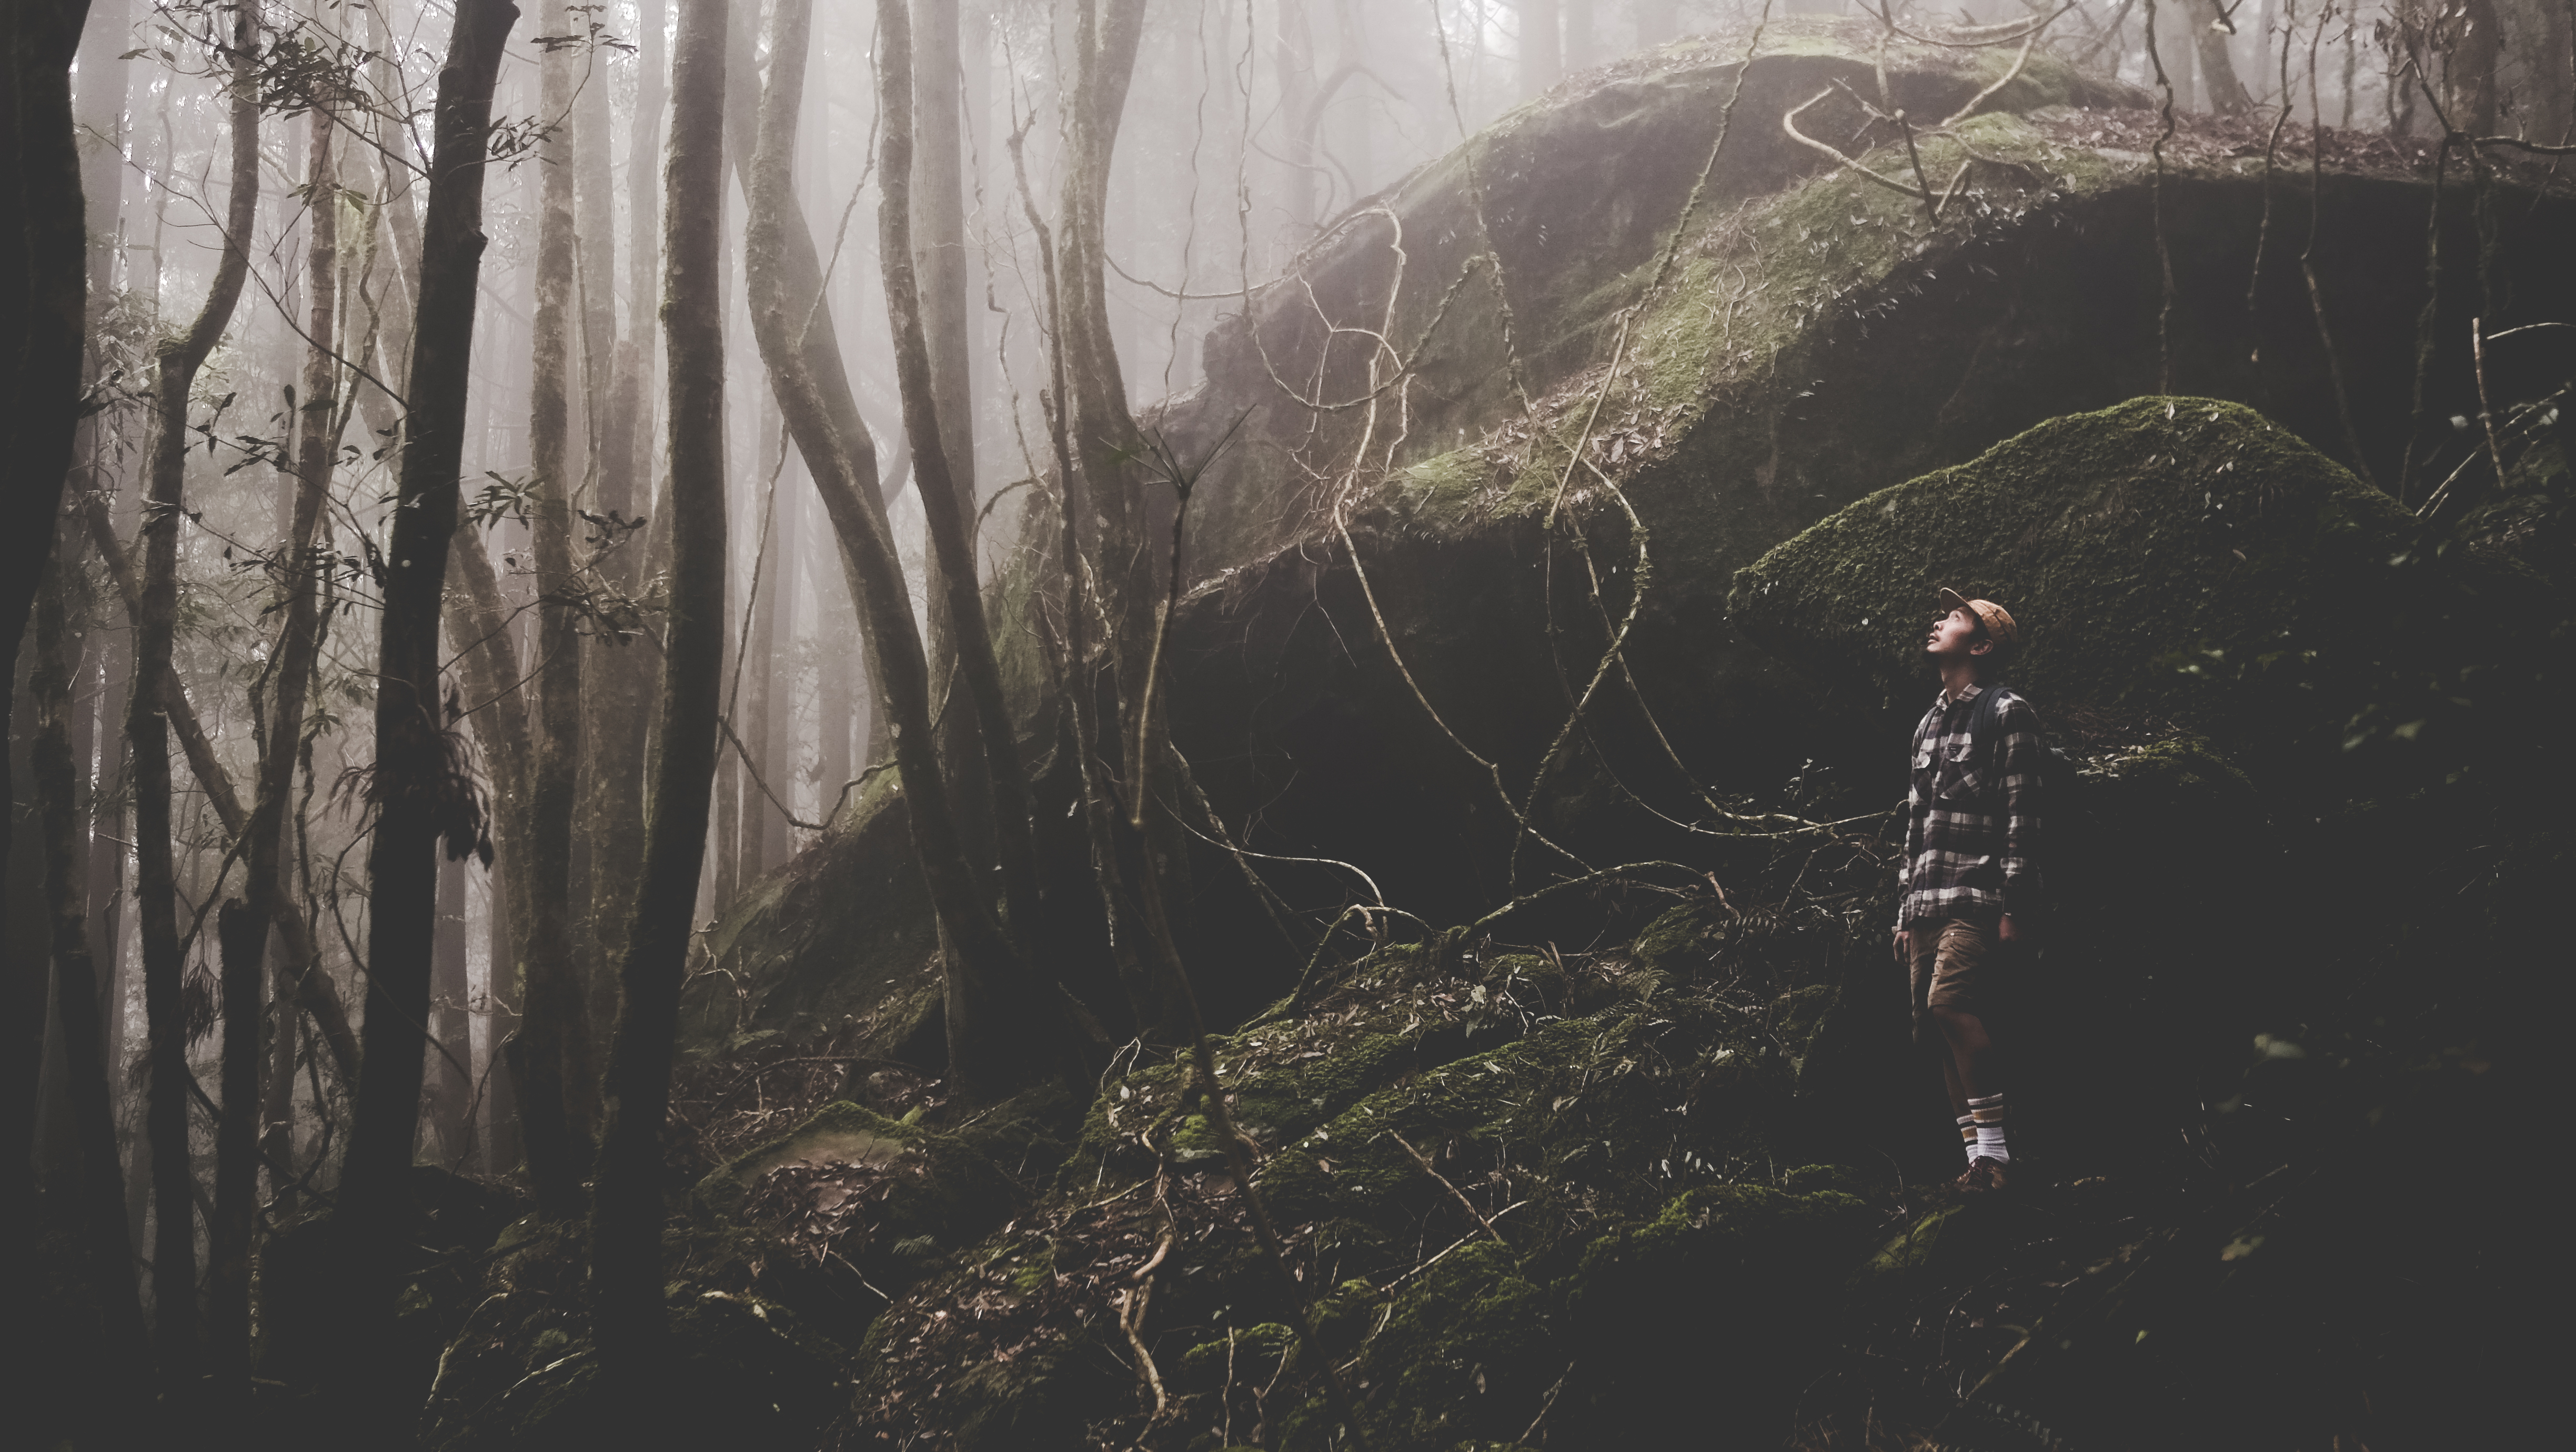
man, tree, nature, forest, branch, wood, mist, sunlight, leaf, standing, reflection, darkness, habitat, natural environment, atmospheric phenomenon, woody plant